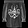
Label: Shirt